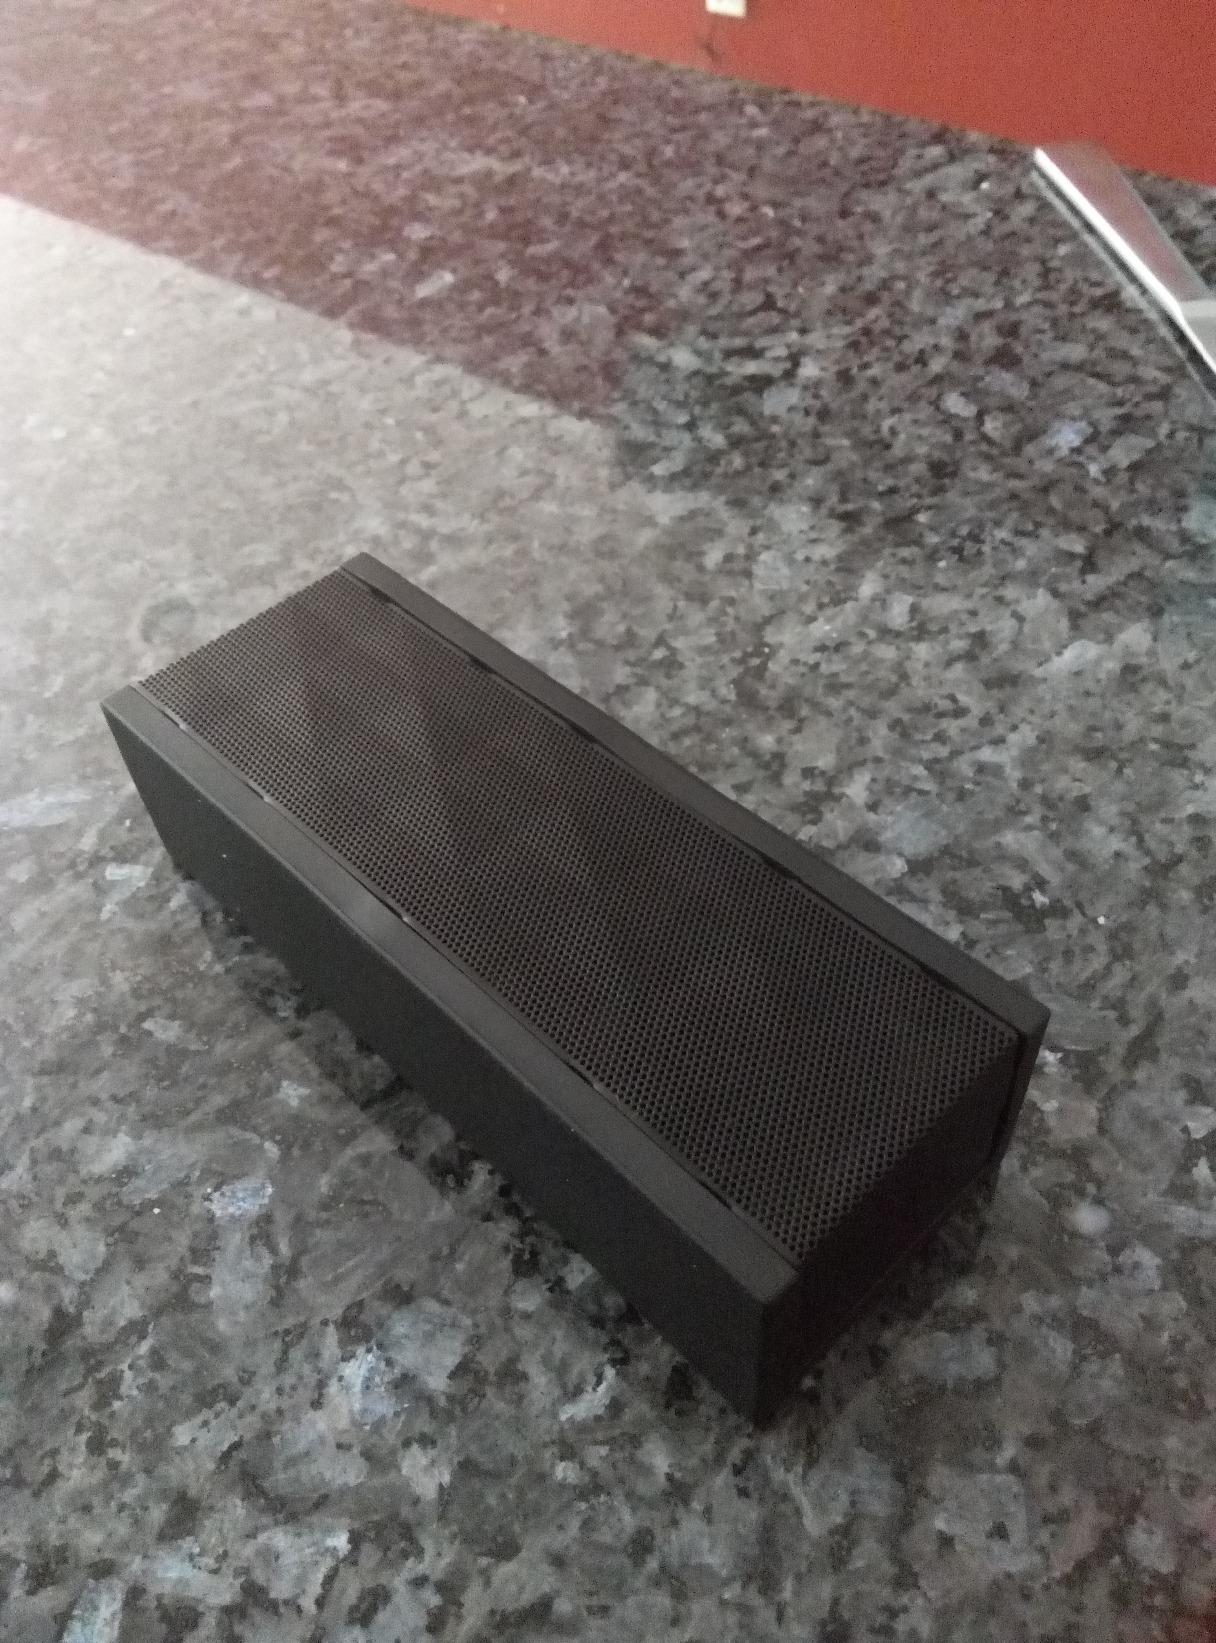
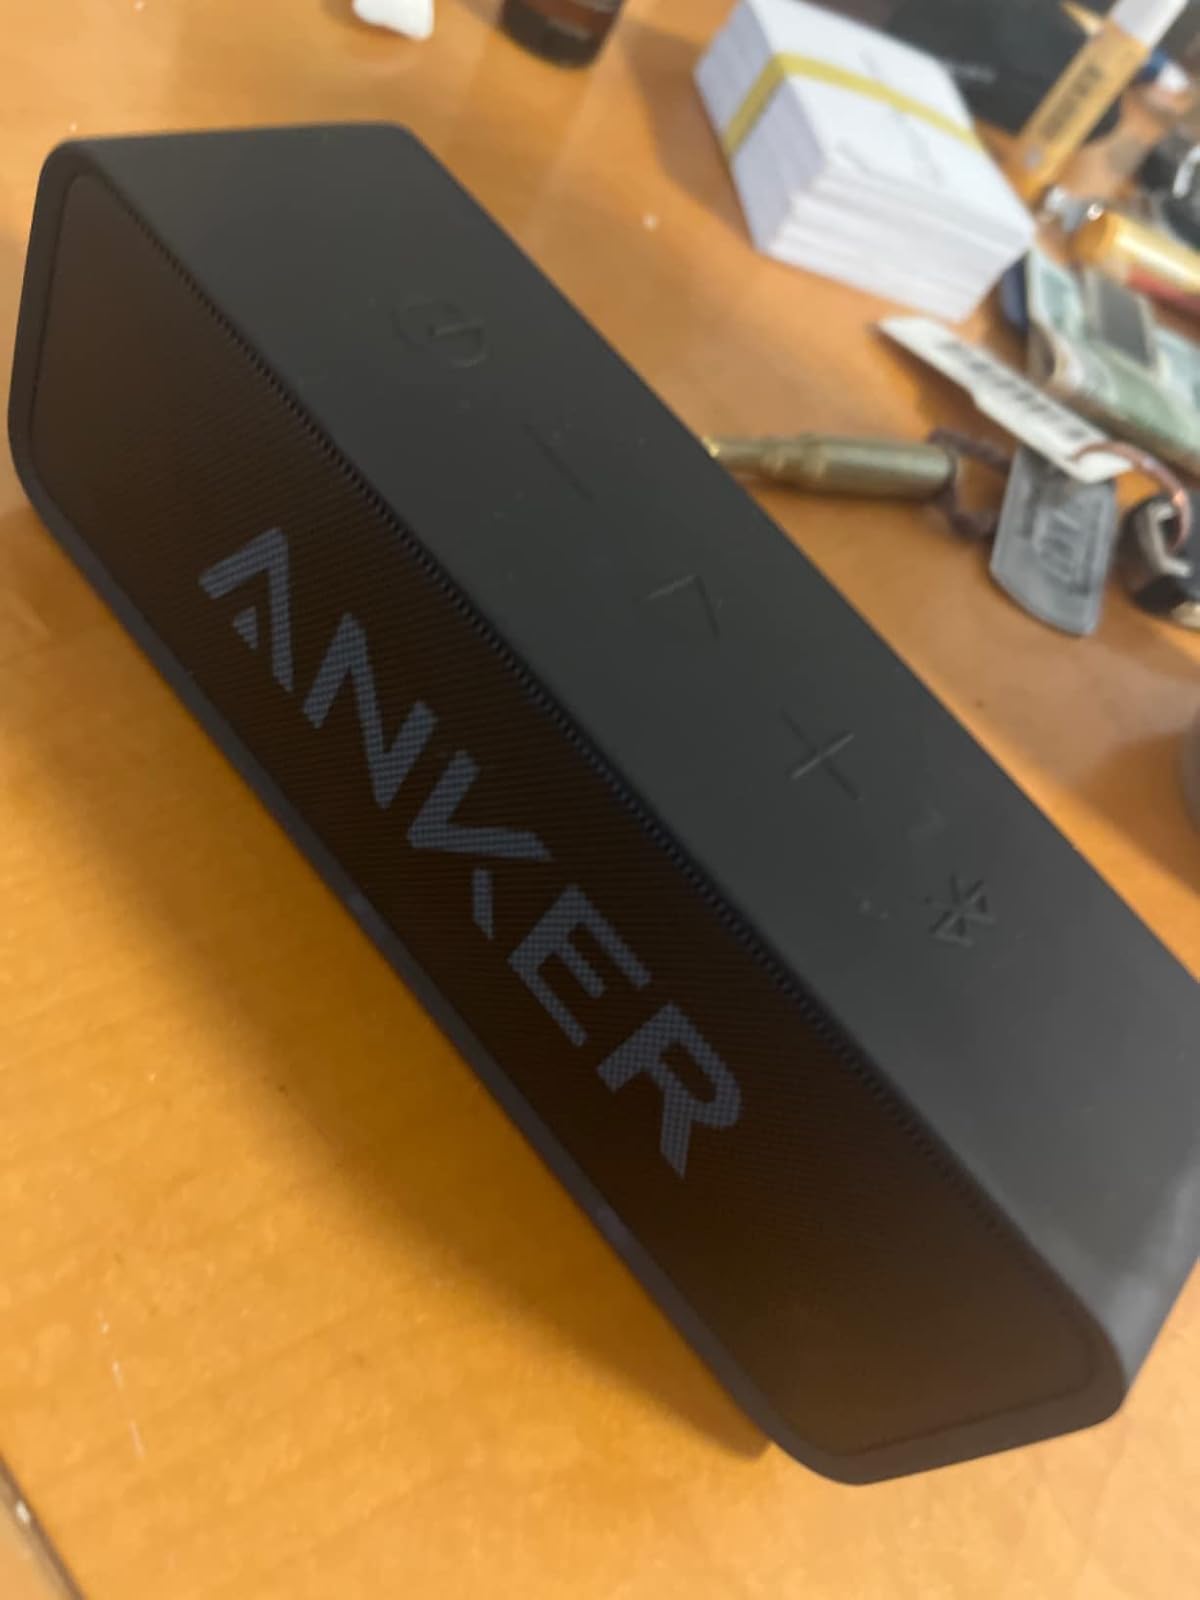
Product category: speaker
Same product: no